Henry Peckwell

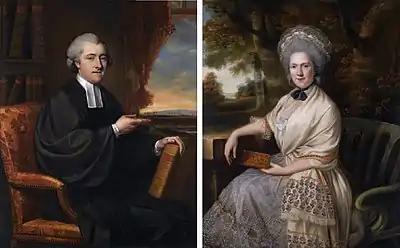
Henry Peckwell and his wife Isabella Blosset (John Russell)

Henry Peckwell (1747–1787) was a Church of England clergyman of Methodist views.